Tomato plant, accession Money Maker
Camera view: vertical (180 deg); turntable rotation: 180 degrees
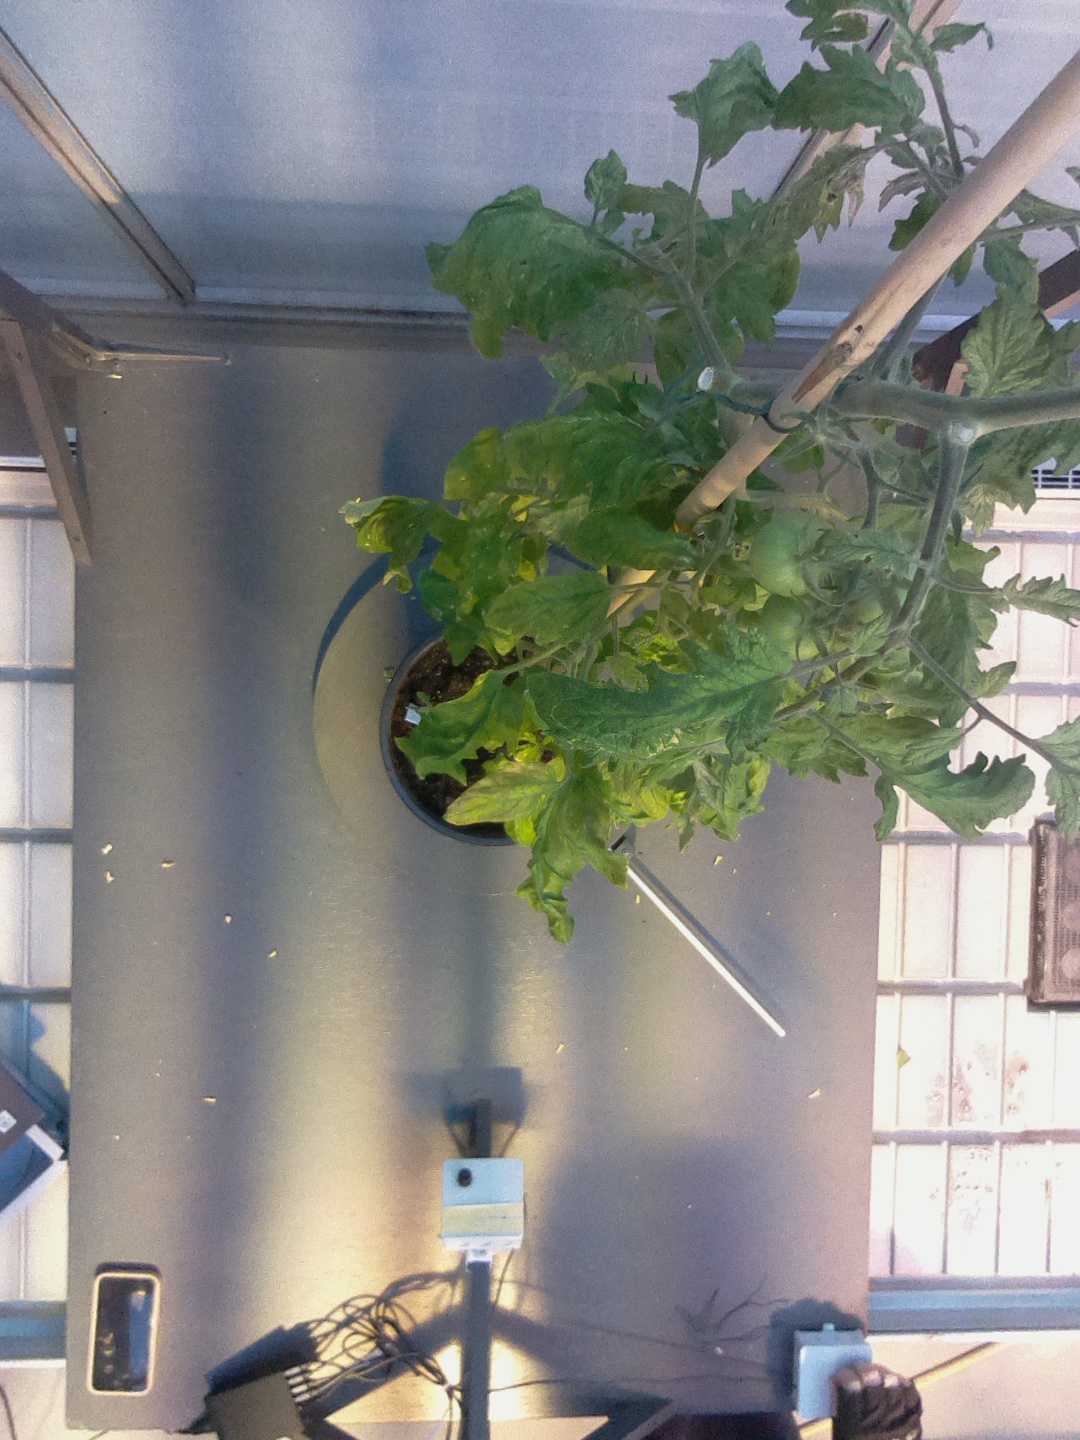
BBCH growth stage 79: 90% -100% of final fruit size